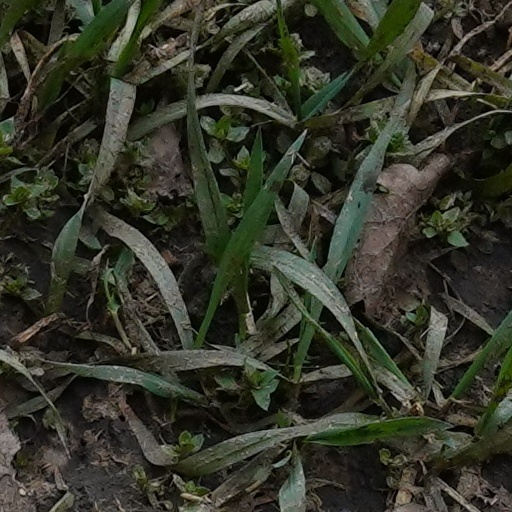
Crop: wheat